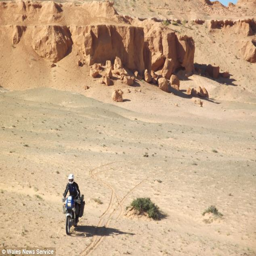
high - spec : the motorcycle has been modified so it can tackle a range of terrain - including geographical feature